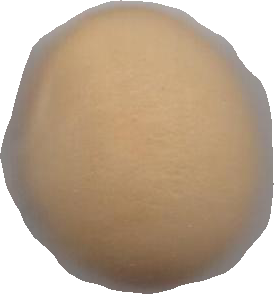
Variety: Dega